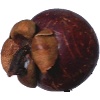
Label: Mangostan 1